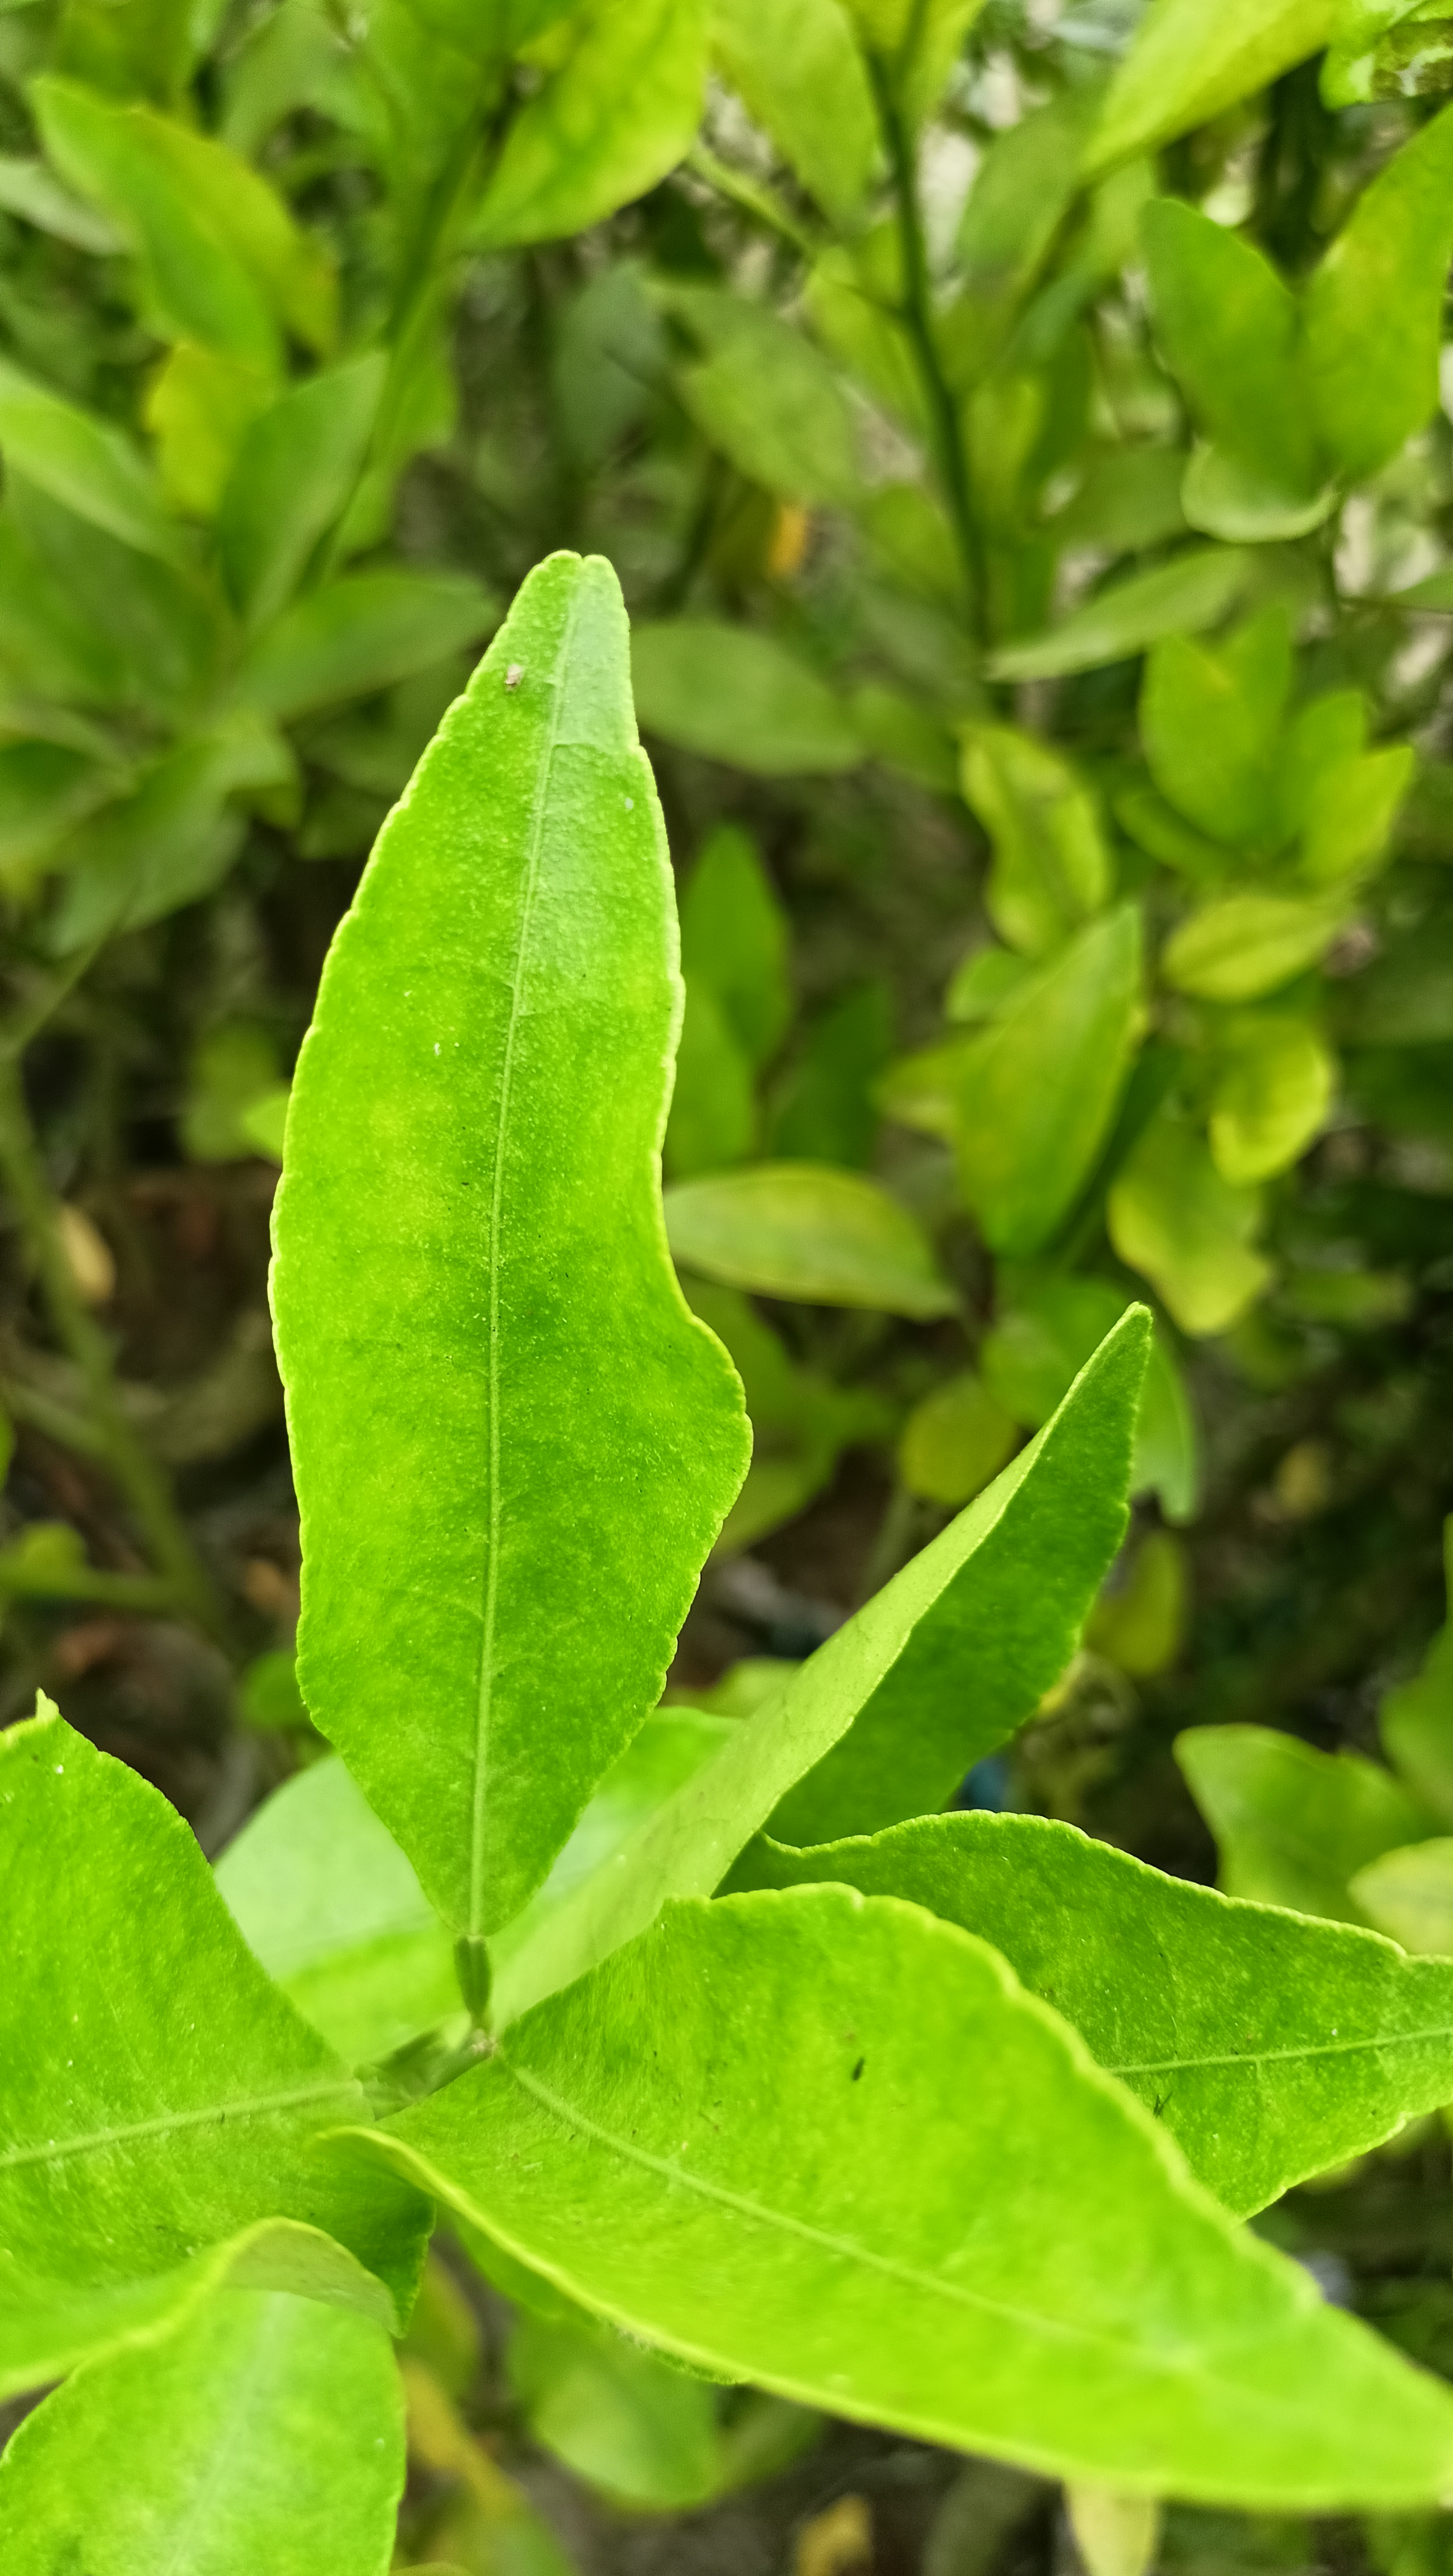
Mandarin leaf variety: Darjeling